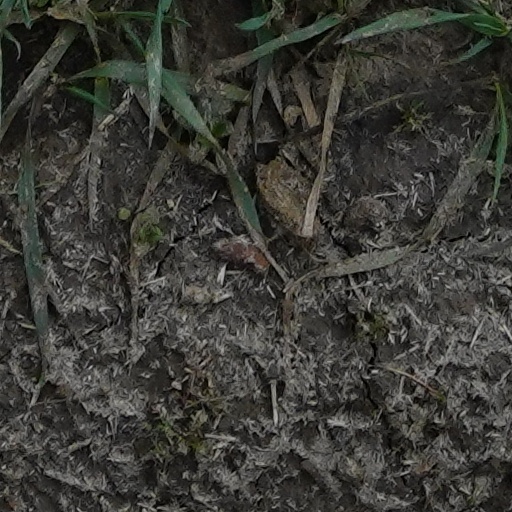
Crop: wheat